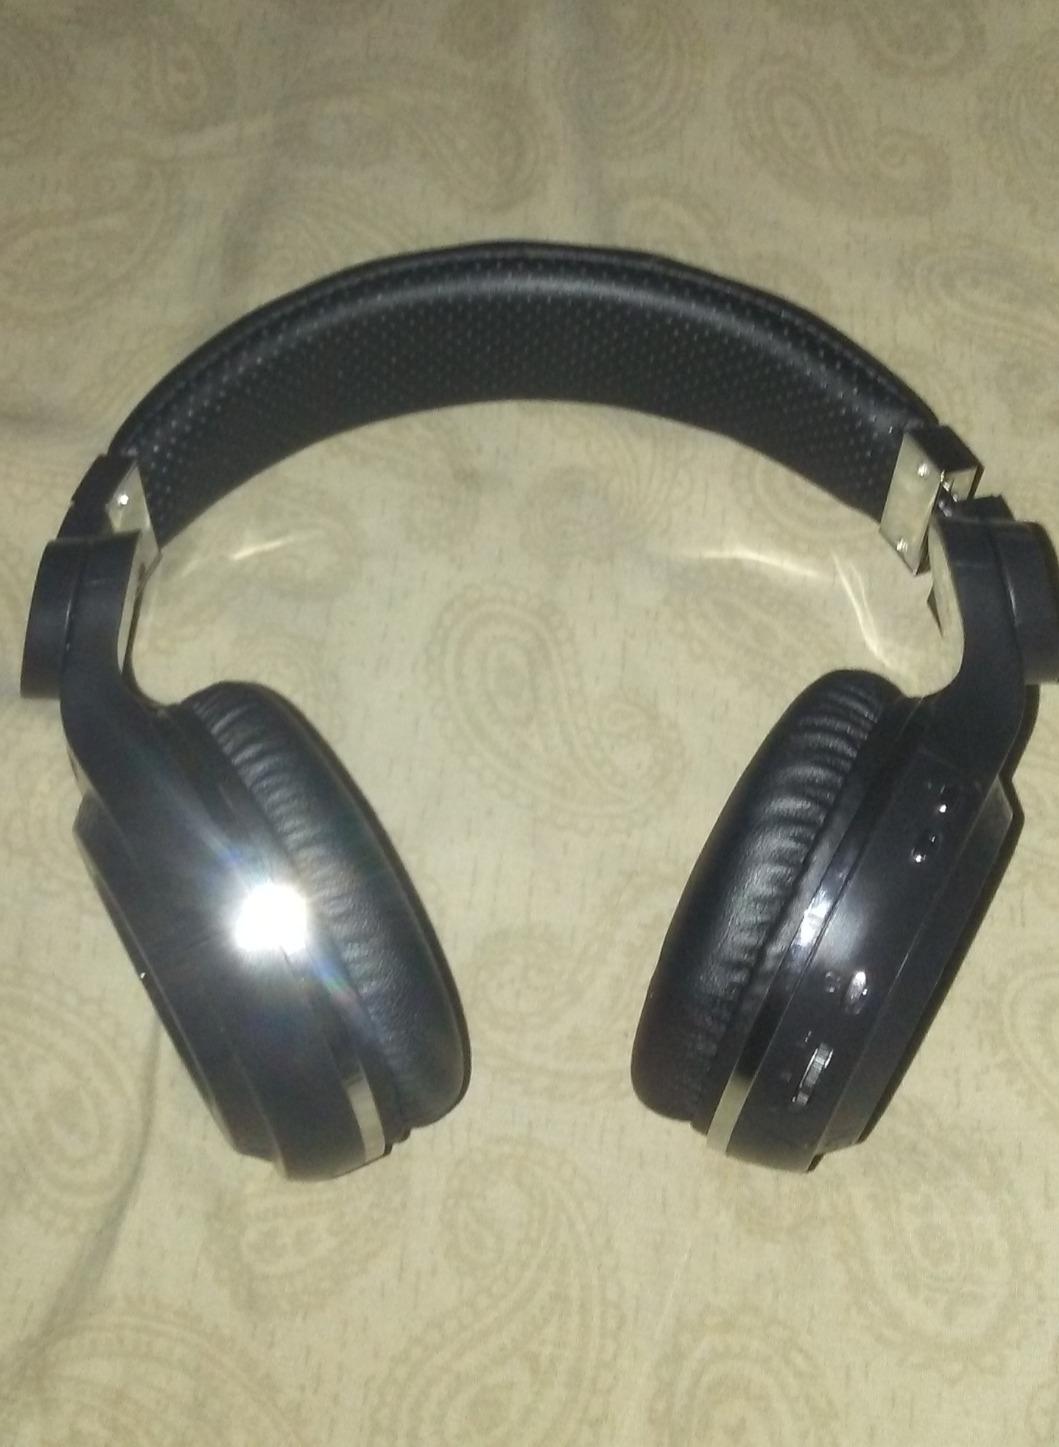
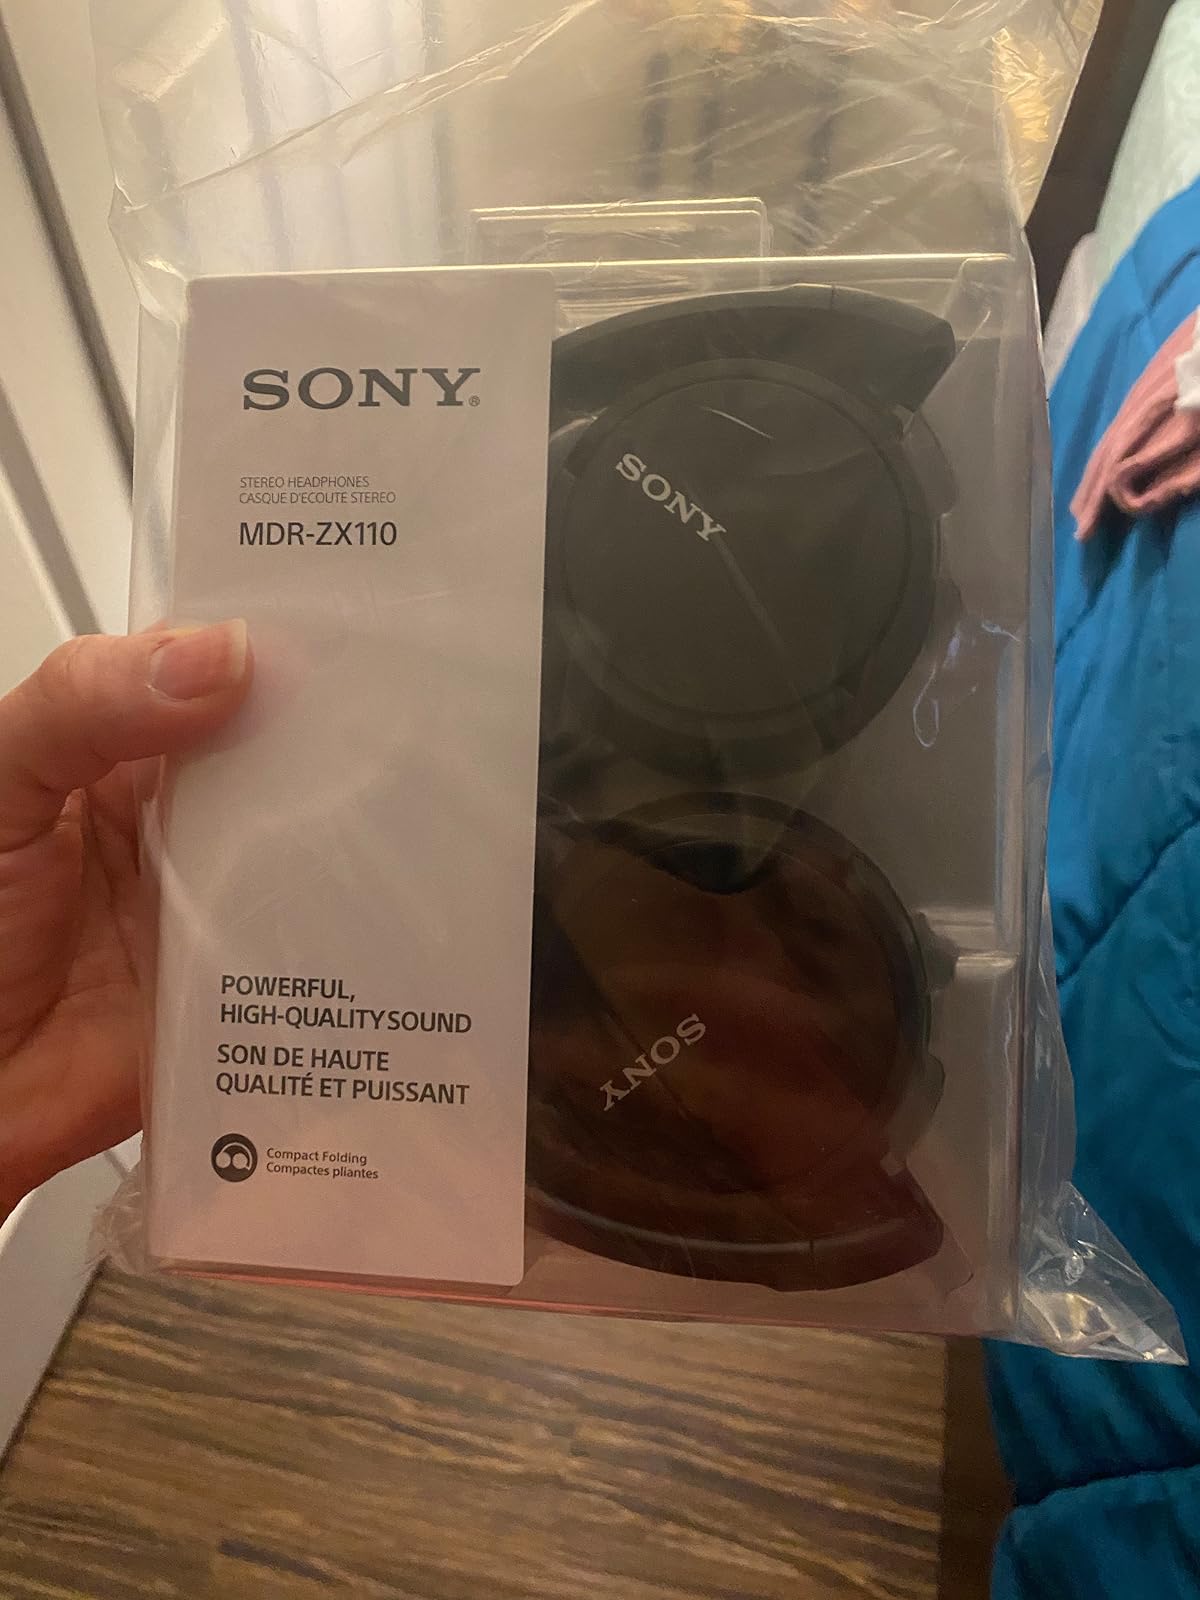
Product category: headphones
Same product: no